Benchrest shooting

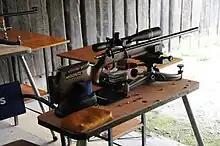
A benchrest Anschütz 1903 rifle used for BR50 .22 LR rimfire competitions, riding on an adjustable machine rest at the front and a saddled bean bag at the rear.

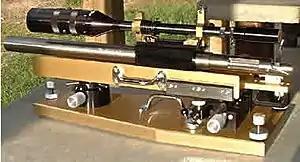
An unlimited class "railgun".

Benchrest shooting is a shooting sport discipline in which high-precision rifles are rested on a table or benchrather than being carried in the shooter's handswhile shooting at paper or steel targets, hence the name "benchrest". Both the forearm and buttstock of such a rifle are usually fully supported by bean bags, a bipod/monopod (front/rear) combination, and/or a specially designed fixture device called shooting rest (which may be one- or two-piece depending on competition rules), so that the gun can remain stably pointing at the target without needing to be held by someone. When shooting, the shooter simply sits/stands comfortably behind the table/bench, operates the action and pulls the trigger, without needing to worry about carrying any weight of the gun. This is in contrast to other shooting disciplines, where the shooter has to bear at least part of the gun's weight while holding it steady to aim, even when using support devices such as bipods, tripods or shooting sticks.